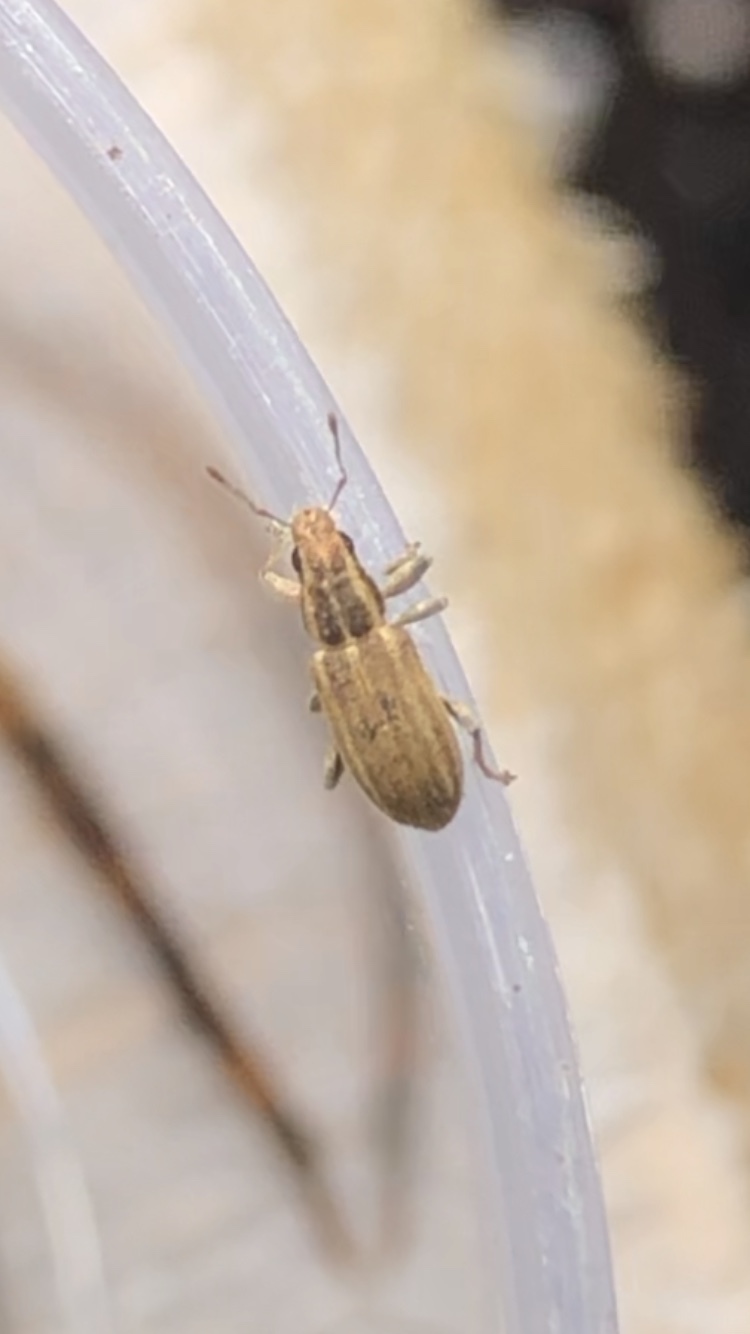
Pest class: pea_leaf_weevil